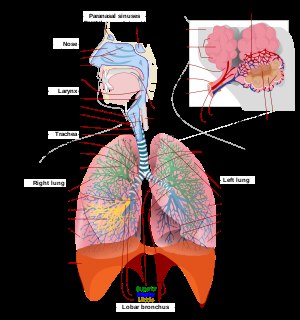
Lungemedicin
Skematisk overblik over det menneskelige åndedrætssystem med dets dele og funktioner.
Lungemedicin er et medicinsk speciale, der omfatter forebyggelse, diagnostik, hovedsageligt medicinsk, men også palliativ behandling, og rehabilitering af såvel arvelige som erhvervede sygdomme og symptomer i luftveje, lunger og lungehinder. Lungemedicin er synonymt med pulmonologi, fra latin pulmō, pulmōnis og det græske suffiks -λογία, -logia, pneumologi, fra græsk πνεύμων and -λογία, og respirologi.